People's Army of Vietnam

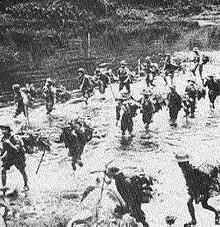
Infiltrators on the move in Laos down the Ho Chi Minh trail.

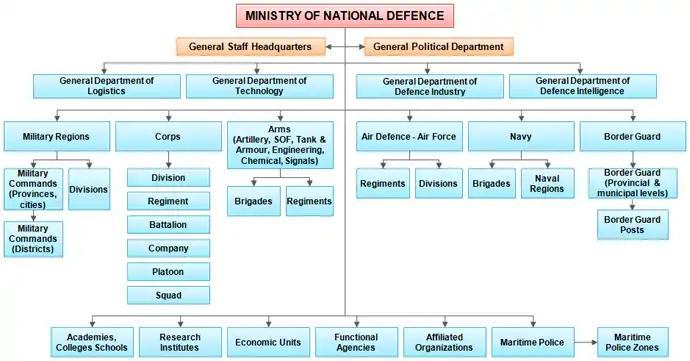
PAVN's structure

Soon after the 1954 Geneva Accords, the 330th and 338th Divisions were formed by southern Viet Minh members who had moved north in conformity with that agreement, and by 1955, six more divisions were formed: the 328th, 332nd and 350th in the north of the North Vietnam, the 305th and the 324th near the DMZ, and the 335 Division of soldiers repatriated from Laos. In 1957, the theatres of the war with the French were reorganised as the first five military regions, and in the next two years, several divisions were reduced to brigade size to meet the manpower requirements of collective farms.